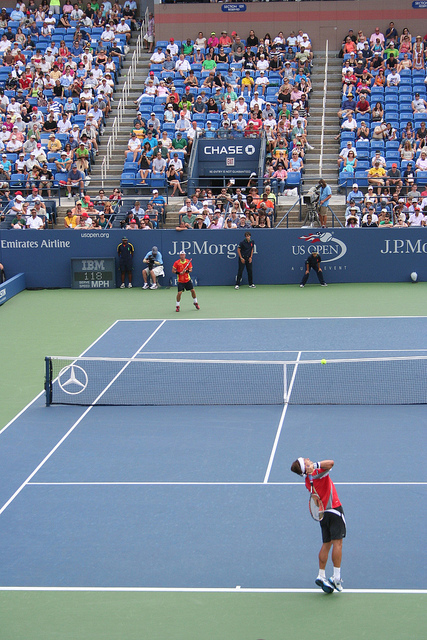
một nam vận động viên tennis đang theo dõi động tác phát bóng của đối thủ